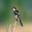
Label: bird